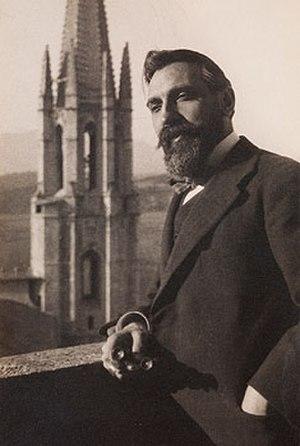
Rafael Masó, avec en toile de fond le clocher de Sant Feliu
Rafael Masó i Valentí, né le 16 août 1880 à Gérone et mort le 13 juillet 1935 dans la même ville, est un architecte espagnol de Catalogne.